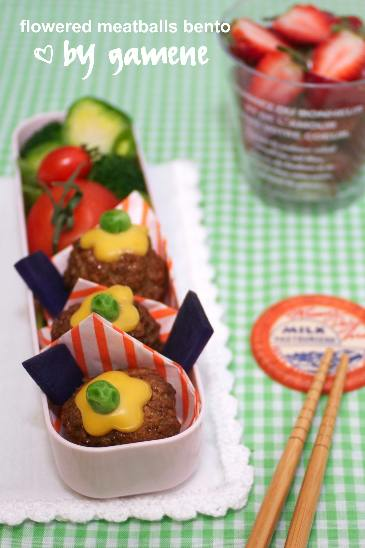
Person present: No